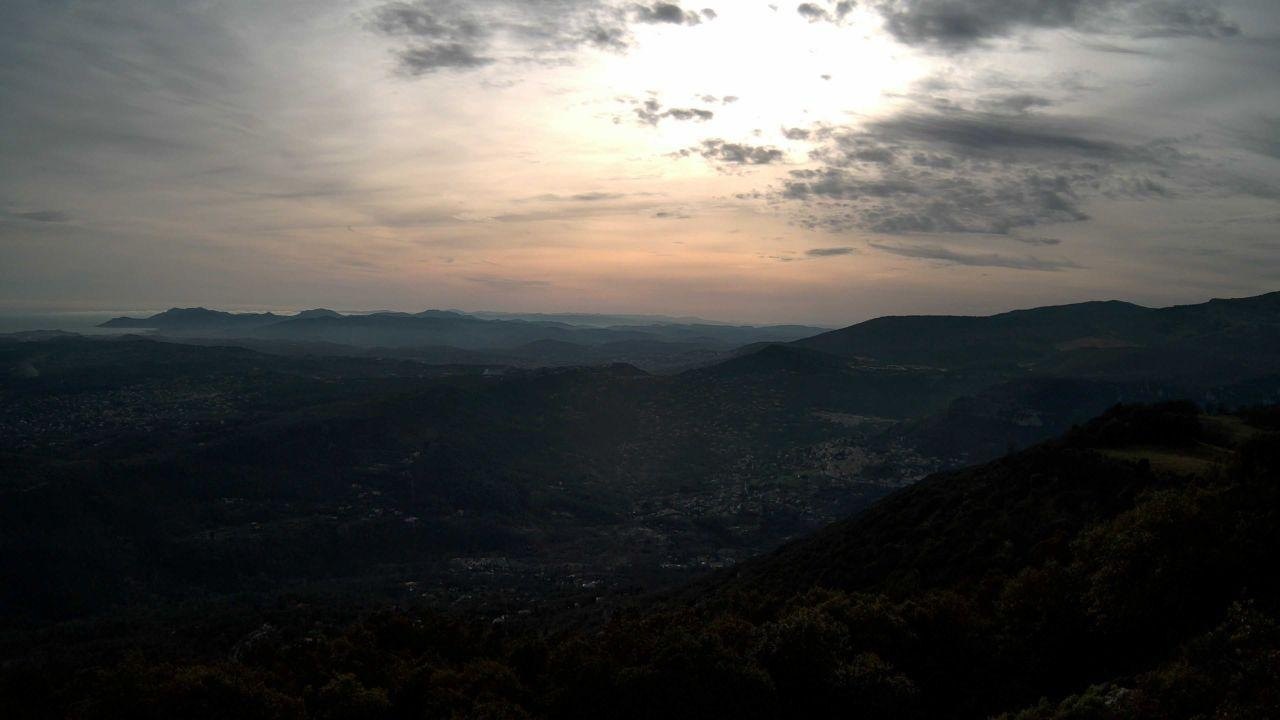
Fire: no
Smoke: yes